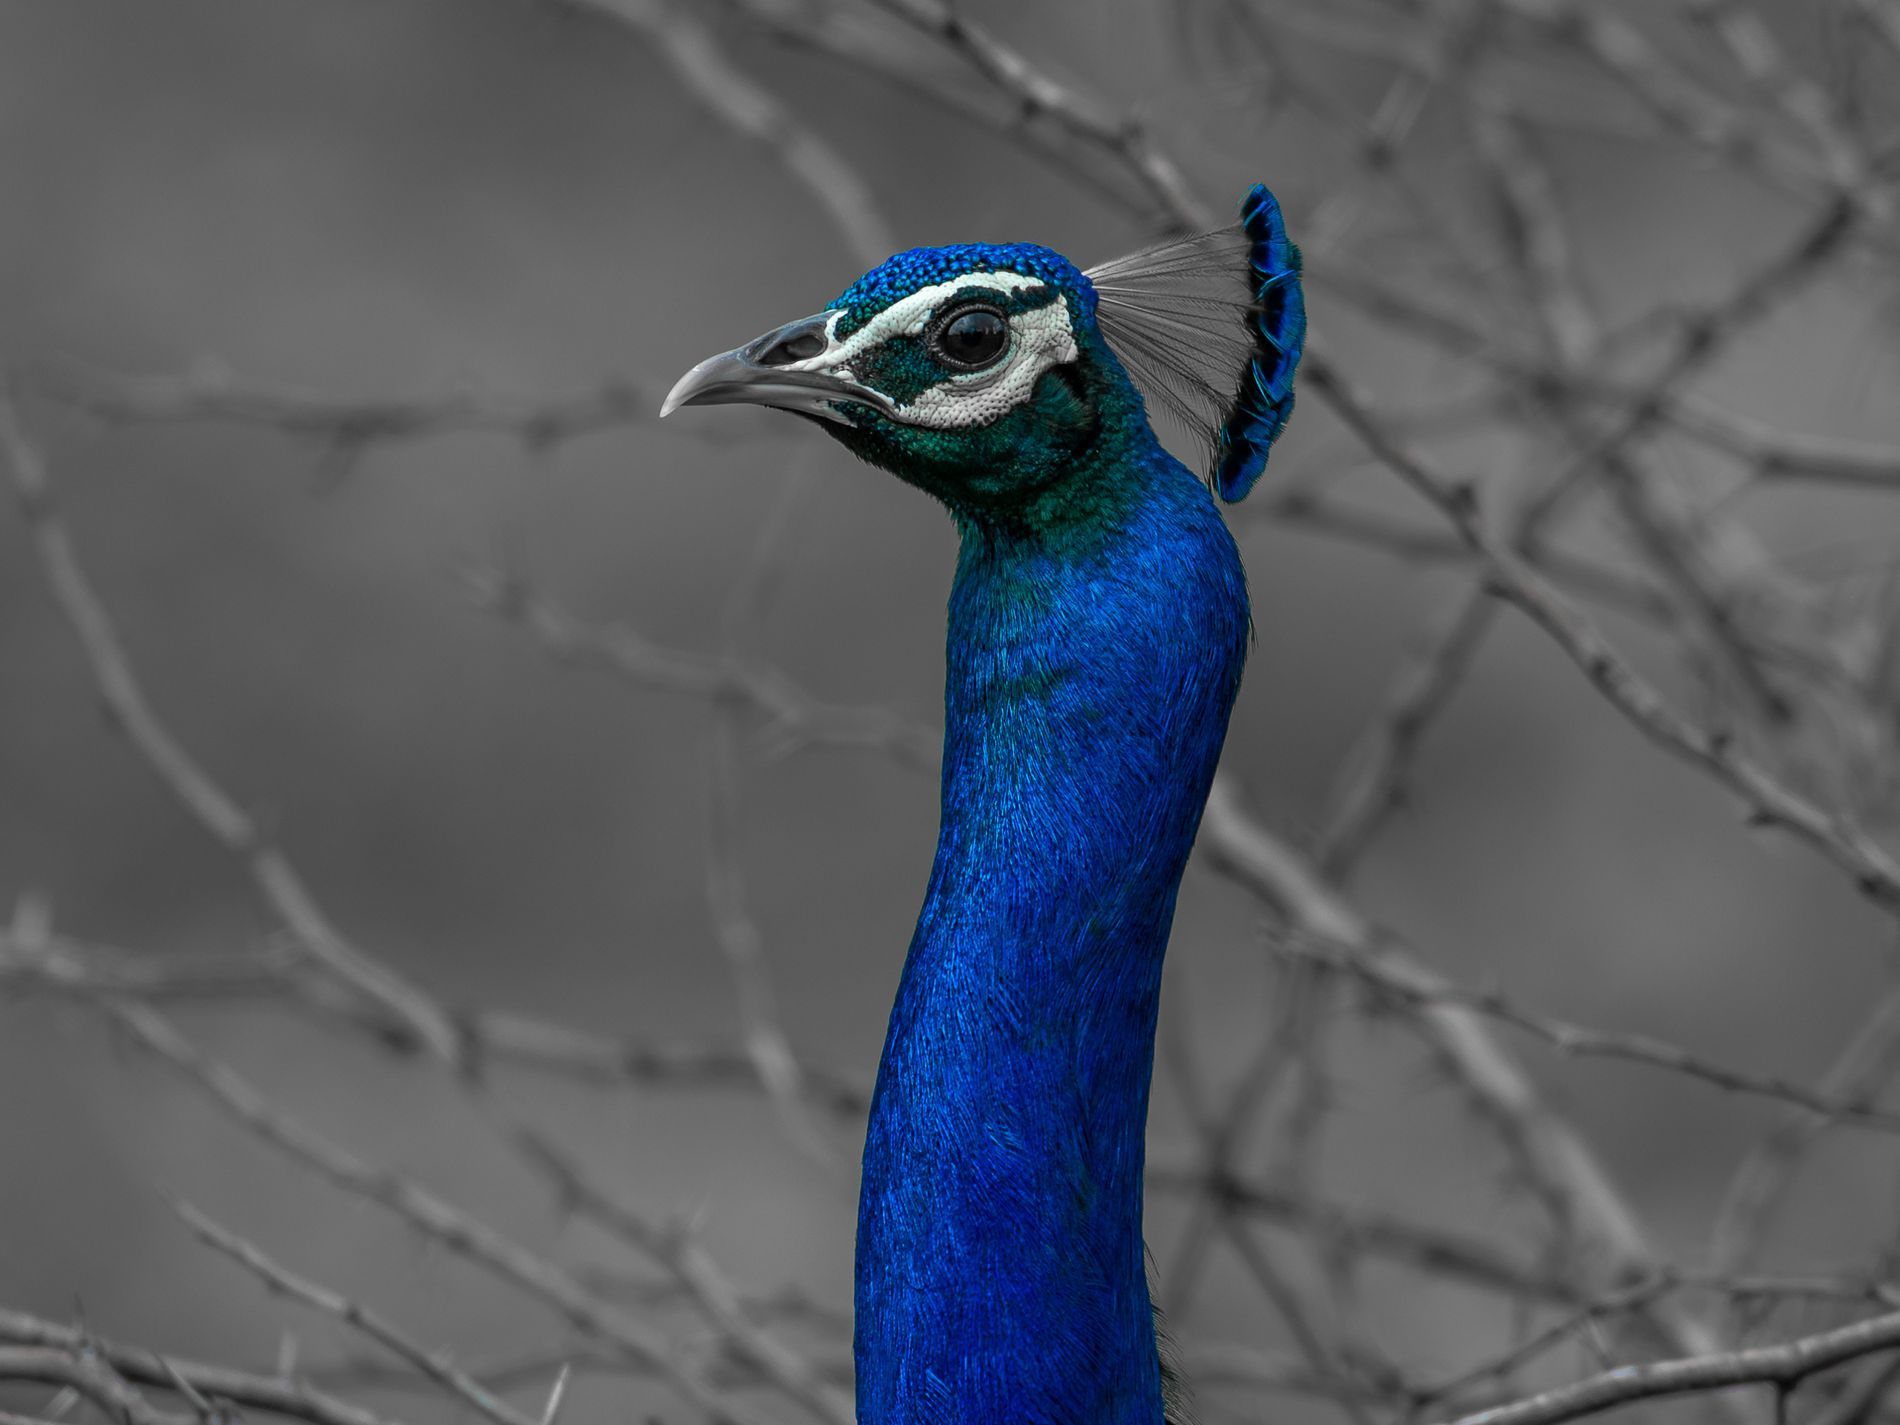
Blue peacock in a gray world
A blue peacock stands out in its colours against a grey background of intertwined branches.
A blue peacock, striking in its color and neck details, with focus on its eyes and beak. The photo was taken from a close side angle.
Labels: Animal, Bird, Peacock, Beak, background, to background
Camera: NIKON CORPORATION NIKON D780
Lens: VR 200-500mm f/5.6E, AF-S Nikkor 200-500mm f/5.6E ED VR
Aperture: F6.3
Exposure: 1/250 sec
ISO: 200
Focal length: 480.0 mm